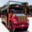
Label: bus